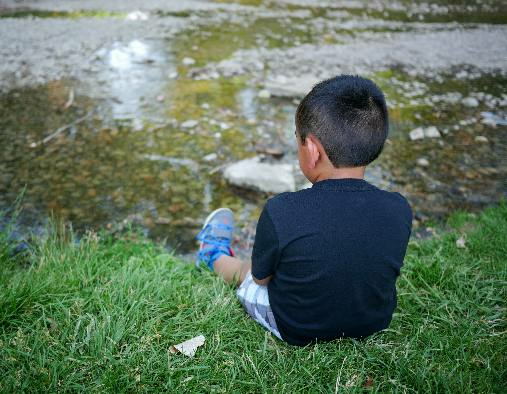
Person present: Yes